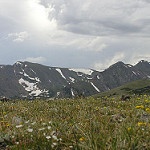
Scene: Outdoor